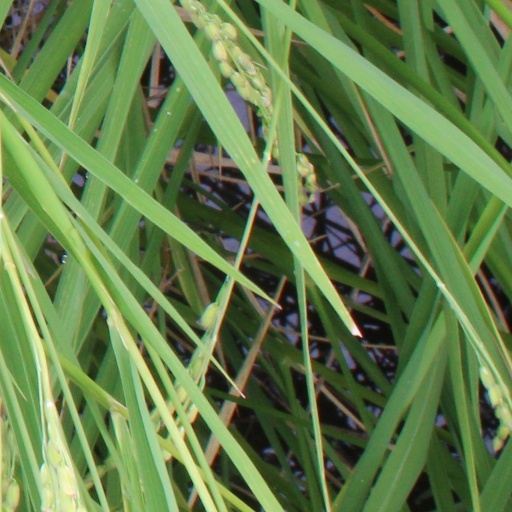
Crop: rice